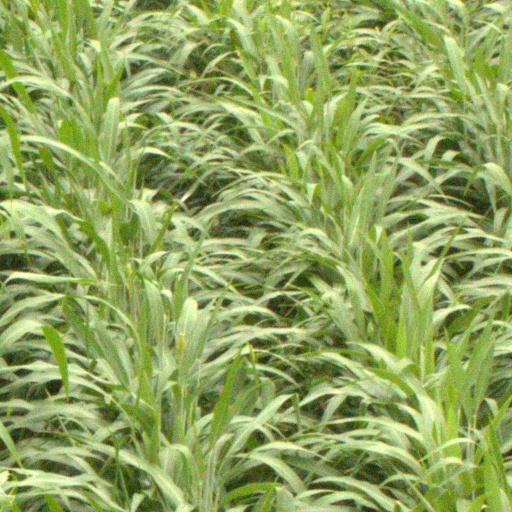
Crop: sorghum